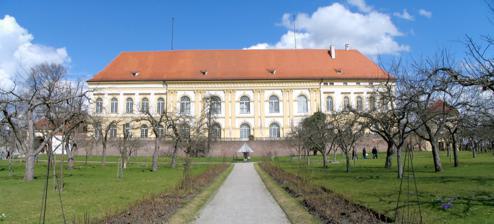
Building: Dachau Palace
Country: Germany
Year built: 1100
Former residence of the rulers of Bavaria Dachau Palace Dachau Palace, 1750 Aerial image of the Dachau palace and court garden The Dachau Palace is a former residence of the rulers of Bavaria at Dachau , southern Germany . History The castle was constructed around 1100 as a castle  by the cadet branch of the House of Wittelsbach . In 1182, the last Count of Dachau, Konrad III , died without issue and Duke Otto I of Bavaria took possession of it shortly thereafter. The original castle was demolished between 1398 and 1403. In 1467, Sigismund, Duke of Bavaria resigned his rule of Bavaria-Munich and then kept only the new duchy of Bavaria-Dachau as his domain until his death in 1501. William IV of Bavaria and his son Albert V ordered the construction of a Renaissance style four-wing palace with a court garden on the site of the old castle. The new building was designed by Heinrich Schöttl ; construction began in 1546 and was completed in 1577. It later became the favoured residence of the rulers of Bavaria . Also, close to Dachau Palace was the Schleissheim Palace that started out with a Renaissance country house (1598) and hermitage founded by William V, Duke of Bavaria . In 1715, Maximilian II Emanuel, Elector of Bavaria commissioned a redesign in Baroque style by Joseph Effner . The 60 wrought-iron parapet grilles on the facades have always been an essential accessory. The metalwork in six different gives the magnificent facade its final touch. They were commissioned by Elector Max Emanuel and produced by Antoine Motté between 1724 and 1725. The design is attributed to Joseph Effner, while the models for the castings were made by the Flemish sculptor Guillielmus de Grof . Only the south-west wing is extant; King Maximilian I Joseph of Bavaria ordered the other 3 wings to be demolished in the early 19th century. They had suffered extensive damage at the hands of the Napoleonic troops. Description The Palace is managed by the Bavarian Administration of State-owned Palaces, an administrative department of the Free State of Bavaria. It is open to visitors and the Banqueting Hall can be booked for special events. It is also used as a venue for classical concerts. The stairwell , same as the west facade of 1715 are built in the Régence style . The main sight of the palace is the banqueting hall with its coffered Renaissance ceiling, designed and created between 1564 and 1566 by Hans Wisreutter , which was restored to the palace in 1977. The view from the top of the Schlossberg overlooks Munich and extends to the Bavarian Alps . The Park Lime trees in the court garden The court garden was created from the 1572 in order to enjoy the remarkable view from the Schlossberg, several pavilions were built, of which three are still preserved. Comparable with the vineyard and famous Sanssouci Palace , were the "hanging gardens" of the Schlossberg: terraces with precious espalier fruits. For the upper part of the parterres a still existing  balcony of lime trees was created. Joseph Effner re-designed together with his brother Johann Christoph Effner also the garden in Baroque style in 1717. As a representative of an enlightened absolutism, Elector Max III. Joseph ordered already in 1765 to develop an English landscape garden. Today, the lower part of the garden has been abandoned and is awaiting resurrection. See also List of Baroque residences External links Wikimedia Commons has media related to Schloss Dachau . Dachau Palace site from the Bavarian Administration of State-owned Palaces Page on Dachau Castle on the website of the city of Dachau 48°15′29″N 11°25′59″E / 48.25806°N 11.43306°E / 48.25806; 11.43306 Authority control databases International ISNI VIAF National United States 2 Israel